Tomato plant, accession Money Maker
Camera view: vertical (180 deg); turntable rotation: 150 degrees
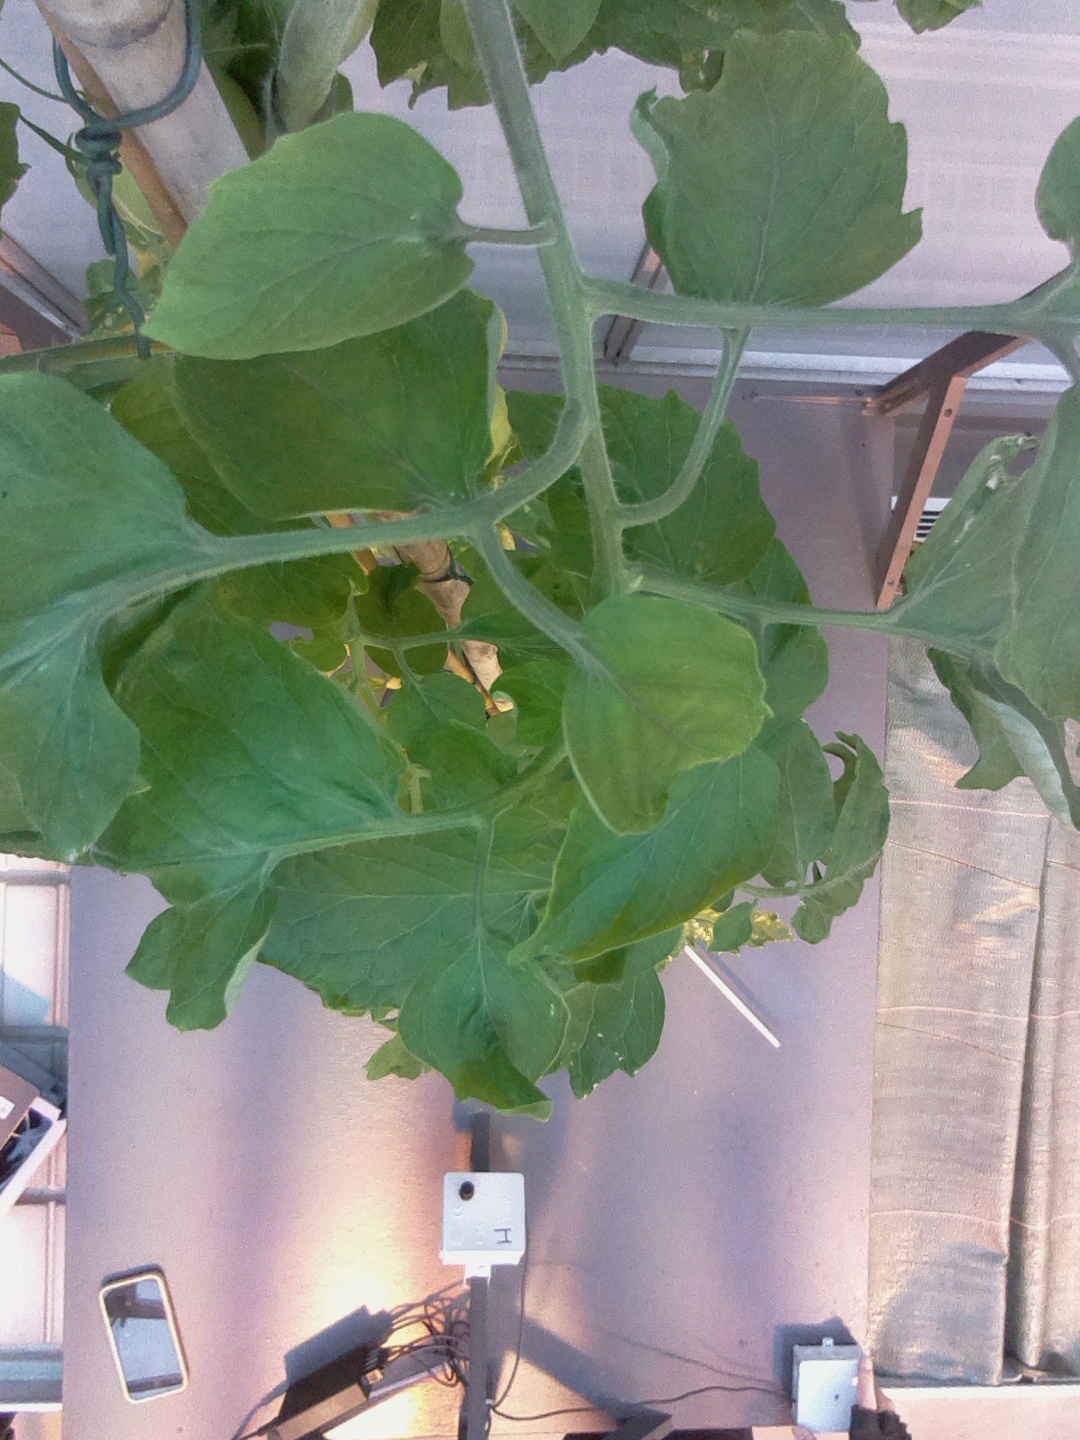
BBCH growth stage 76: 60%-70% of final fruit size